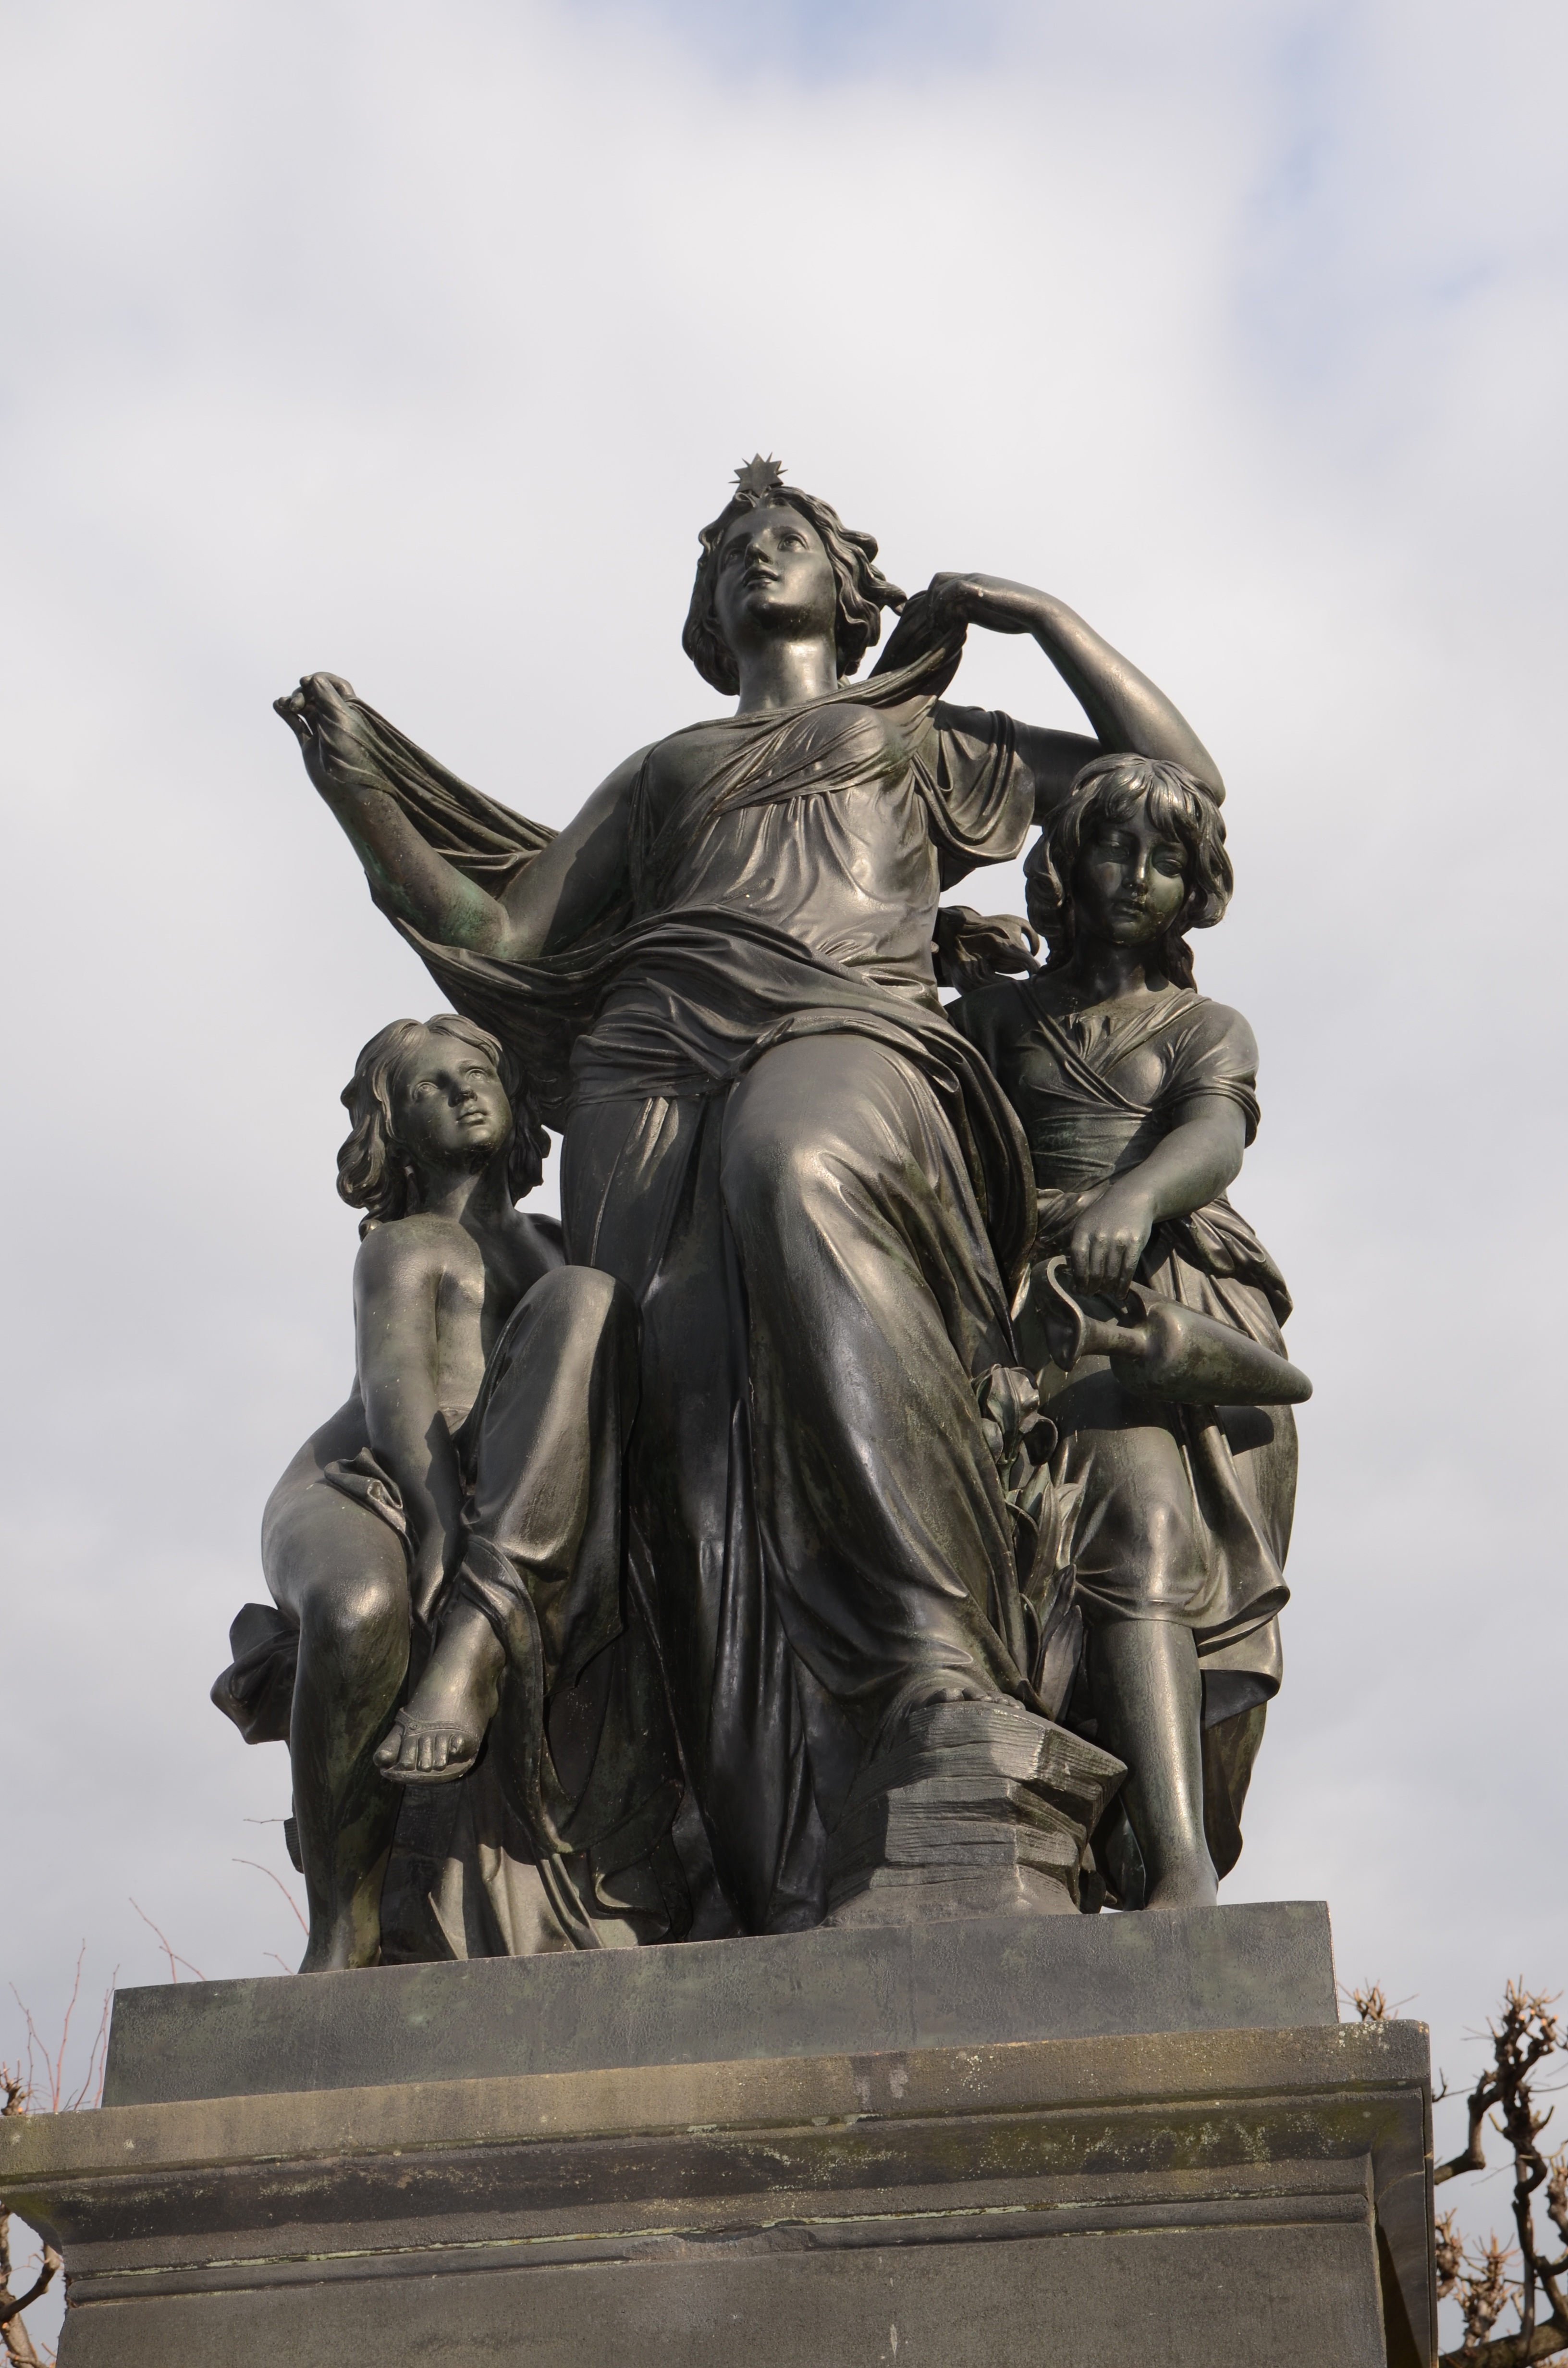
monument, statue, old town, sculpture, art, temple, bronze, dresden, mythology, bronze sculpture, ancient history